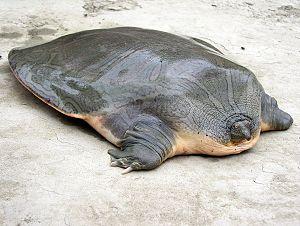
Chitra est un genre de tortues de la famille des Trionychidae.
Chitra indica est une espèce de tortues de la famille des Trionychidae.